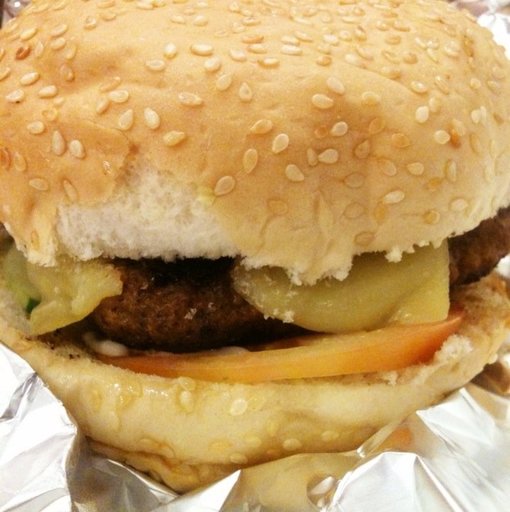
Label: hamburger